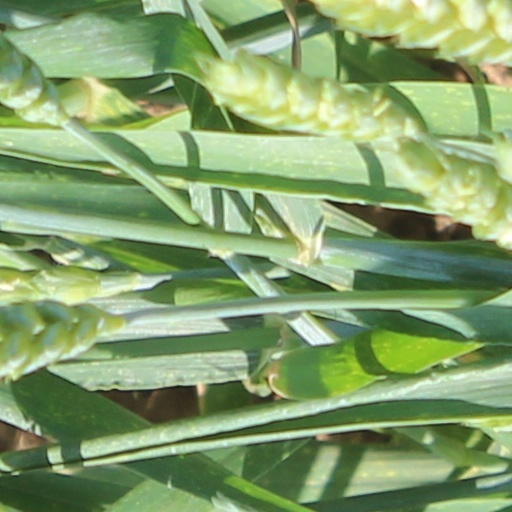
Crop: wheat